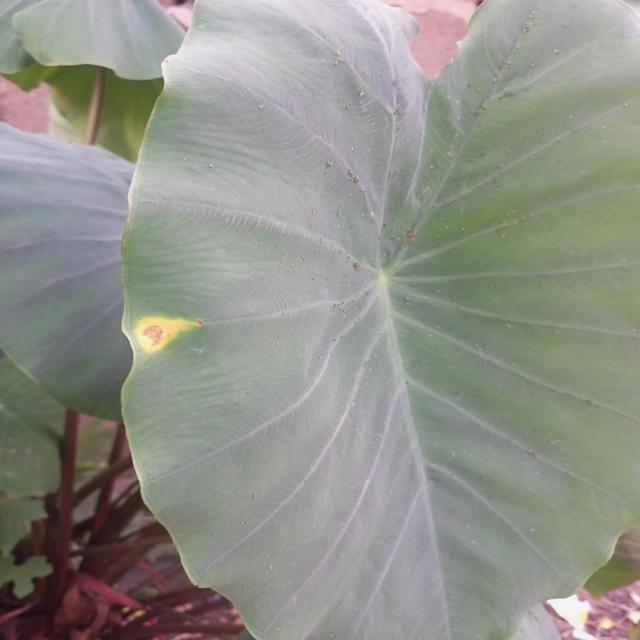
Label: Early_Blight